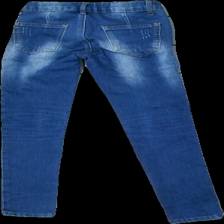
View: back
Type: Jeans
Category: Children
Brand: Not in the list
Brand text on label: Uniq young
Colors: Blue
Material: 82% Cotton 18% Polyester
Cut: Tight
Size: 134
Season: All
Trend: Denim
Price range: 50-100
Recommended usage: Reuse
Description: blue tight jeans